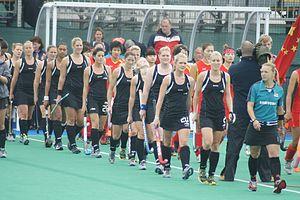
L'équipe de Nouvelle-Zélande de hockey sur gazon féminin est l'équipe représentative de la Nouvelle-Zélande dans les compétitions internationales féminines de hockey sur gazon.